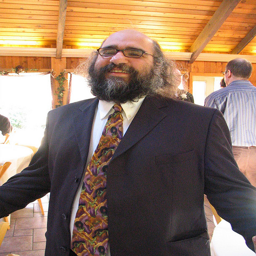
A man in a gray jacket wearing a tie holding his arms open.
A bald man with long beard standing with his arms open.
A large, hairy man in a suit with an ugly tie.
a person standing wearing a suit and tie
A man with long hair and a beard smiling with his arms outstretched.